Boris Vasilyevich Batura

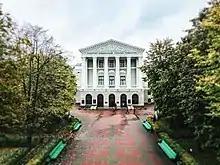
Batura attended from the Belarusian National Technical University (BNTU), graduating in 1970 with a degree in mechanical engineering.

Batura was born on 28 July 1947 in Vawkavysk in Grodno Region of the Byelorussian Soviet Socialist Republic. In 1970 he graduated from the Belarusian National Technical University with a degree in mechanical engineering. Prior to 1973, he worked as a shop foreman, process engineer, and was head of the technical control department UZH-15/11 of the Department of Internal Affairs of the Grodno Regional Executive Committee.